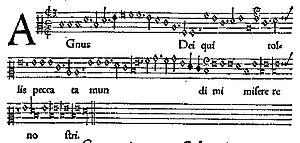
La Schola de la Cour Impériale de Vienne est un ensemble vocal consacré au chant grégorien ainsi qu'à quelques polyphonies liturgiques. Il s'agit de nos jours de l'une des scholæ grégoriennes les plus importantes qui effectuent l'exécution sémiologique selon les neumes sangalliens authentiques.
Agnus Dei est une expression latine signifiant « Agneau de Dieu ».